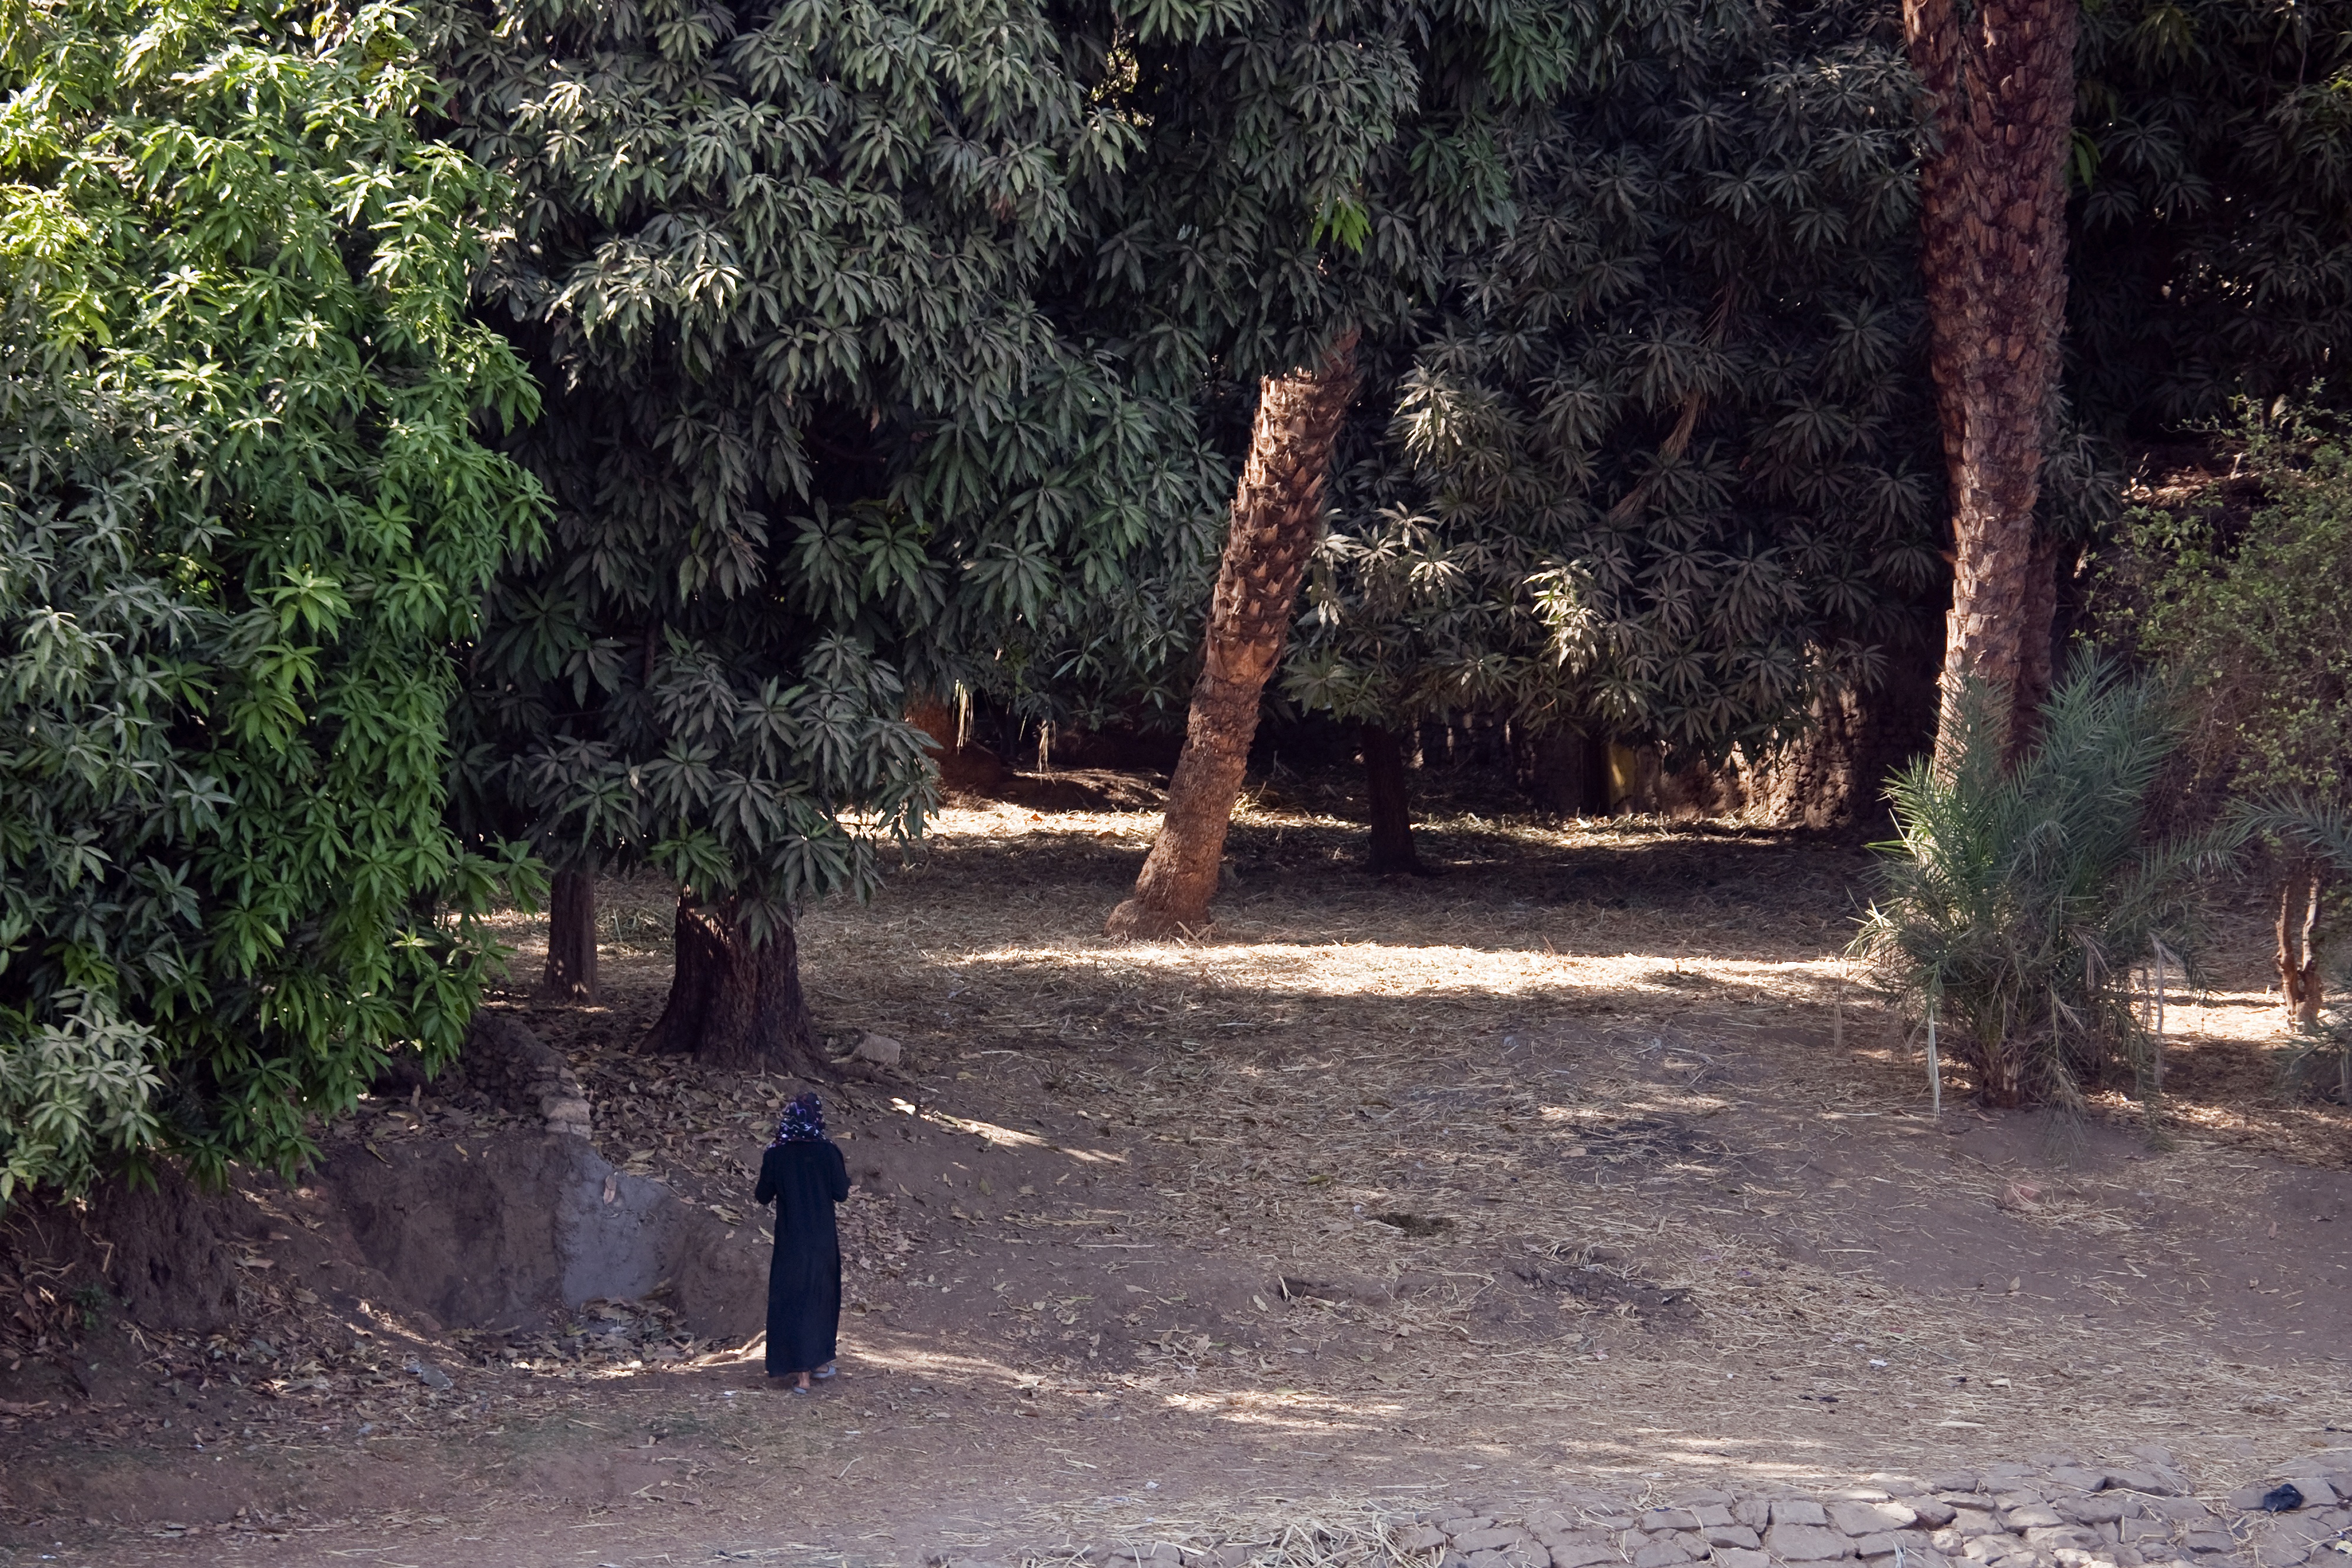
tree, nature, forest, woman, foliage, park, flora, egypt, palm trees, traditional dress, palm forest, leaf litter